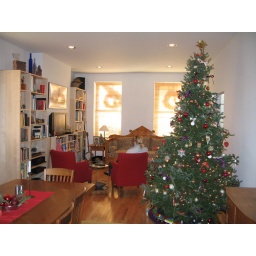
December 20: Tall tree in the house again, like Easton and Brooklyn.